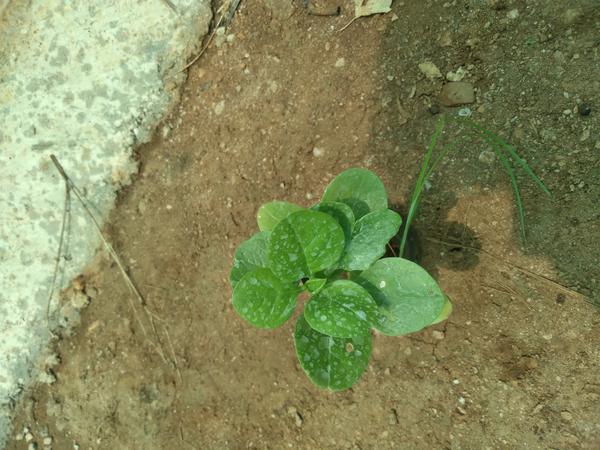
Plant: Basale